Juan Berenguer

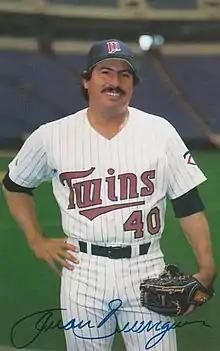
Berenguer in 1987

Juan Bautista Berenguer (born November 30, 1954) is a Panamanian former long relief pitcher in Major League Baseball (MLB) who played for eight teams from 1978 to 1992. Listed at 5'11 , 200 lb. , Berenguer batted and threw right-handed. He was born in Aguadulce, Coclé, Panama.